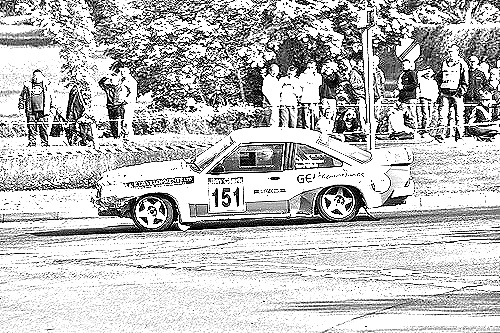
Portrait style: Sketch Portrait